Khilona (1970 film)

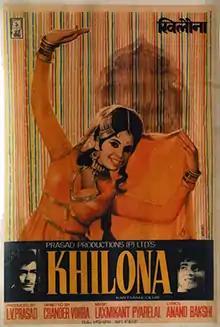
Theatrical release poster from the movie

Khilona is a 1970 Indian Hindi-language drama film, produced by L. V. Prasad and directed by Chander Vohra. It stars Sanjeev Kumar, Mumtaz, Jeetendra in lead roles and music composed by Laxmikant–Pyarelal. The film is recorded as a "Super Hit" at Box Office India. The film was a remake of the Telugu film "Punarjanma" (1963) and it was simultaneously made in Tamil as "Engirundho Vandhaal" and in Malayalam as "Amrithavaahini" (1976).